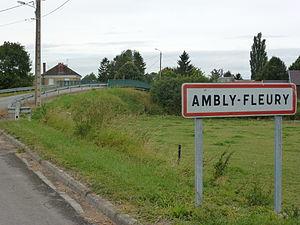
Ambly-Fleury est une commune française située dans le département des Ardennes, en région Grand Est.